U.S. Steel

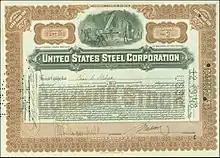
Share of the United States Steel Corporation, issued December 30, 1924

In 1901, J. P. Morgan created U.S. Steel by merging Carnegie Steel, Federal Steel, and National Steel for $492 million, roughly equivalent to $18 billion today.